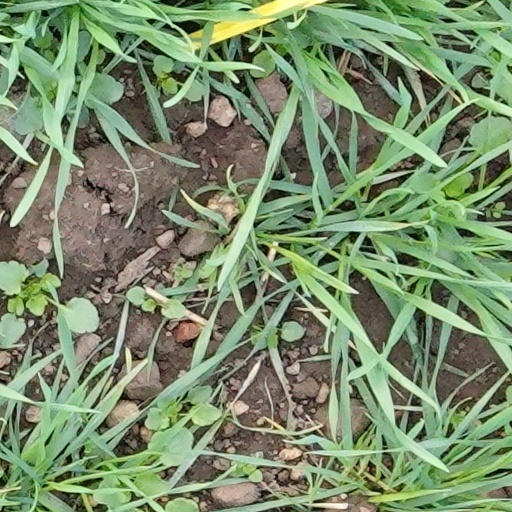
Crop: wheat